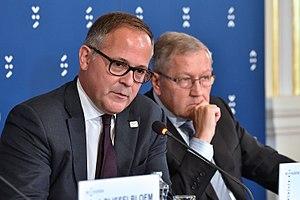
Benoît Cœuré, né le 17 mars 1969 à Grenoble, est un économiste français. Il est administrateur de l'Insee et membre du directoire de la Banque centrale européenne de 2012 à 2019.